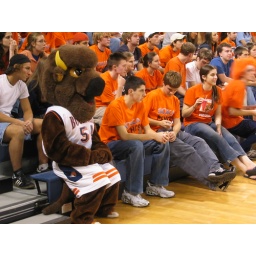
Bucky Bison, the campus mascot sitting with students dressed in orange shirts at a men's basketball game.